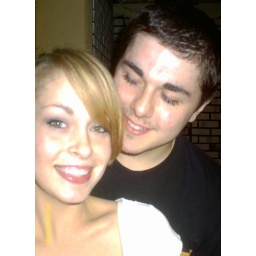
me and my baby boy at home in our room.